High-performance thin-layer chromatography

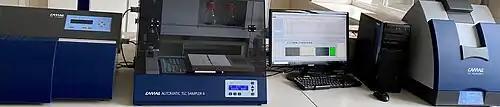
CAMAG HPTLC machine

Notable HPTLC devices such as the Linomat 5 and the Automatic TLC Sampler 4 (ATS 4) by CAMAG function very similarly by having the automated 'spray-on' sample application technique. This automated 'spray-on' technique is useful to overcome the uncertainty in droplet size and position when the sample is applied to the TLC plate by hand. Additionally, automation provides high resolution and narrow bands since the solvent evaporates immediately as the sample makes contact with the plate. One approach to automation has been the use of piezoelectric devices and inkjet printers for applying the sample. Alternatively, the Nanomat 4 and ATS 4 by CAMAG are manually operated where the sample is applied via spot application using a capillary pipette.